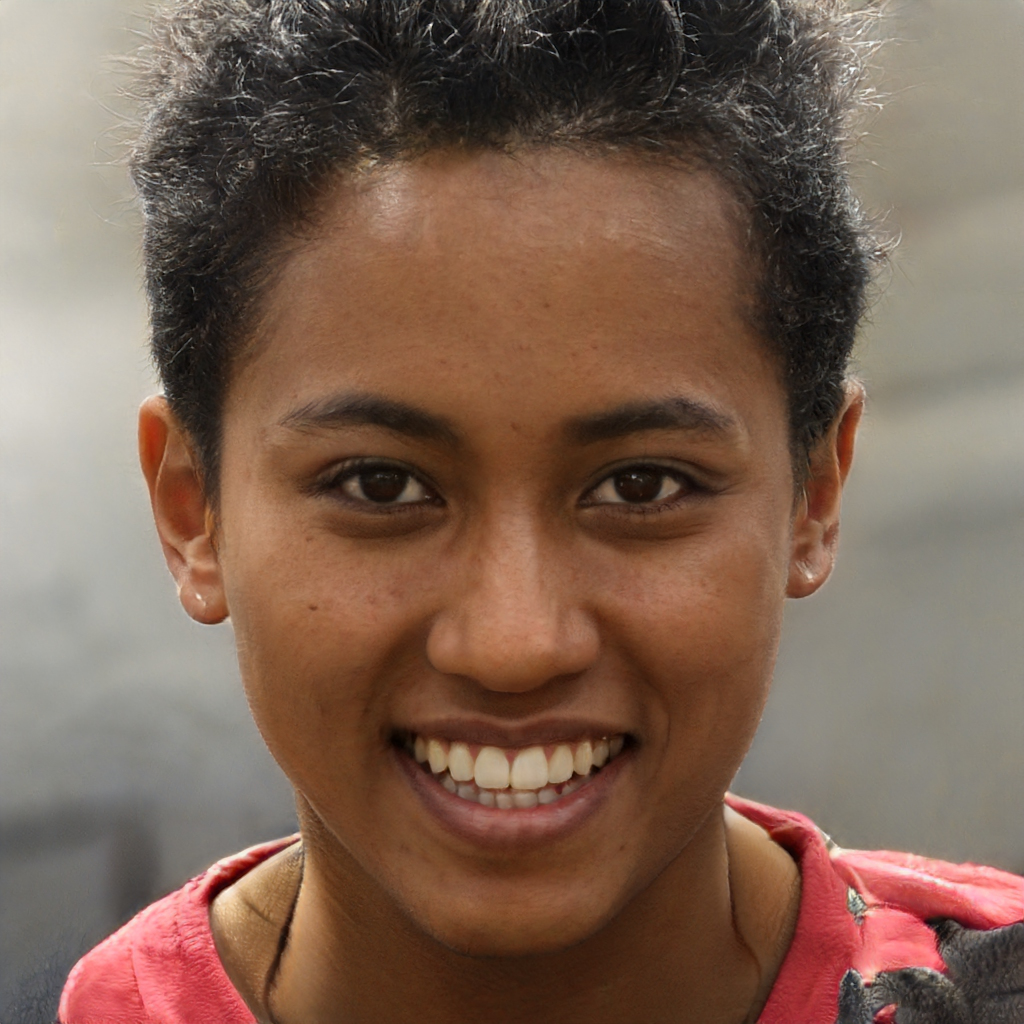
Label: Colored